Hatcher Pass

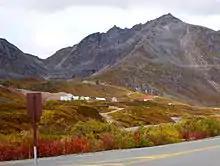
The Independence Mine State Historic Park offers tours in the summer months

The Willow Creek mining district at Hatcher Pass is historically the third-largest lode-gold producing district in Alaska, having produced 624,000 oz of gold. Mining of placer gold deposits began in the Willow Creek mining district in 1906. Hardrock gold mining began a few years later from high-grade vein lode deposits. Placer mining for gold has continued sporadically to this day. Underground mining continued at a variety of locations around the pass until 1951. In the 1980s, one of the area's hard-rock mines was briefly re-opened. At least one mining company is actively exploring for gold in the area now.